Castelviel

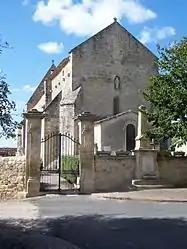
The church in Castelviel

Castelviel is a commune in the Gironde department in Nouvelle-Aquitaine in southwestern France.